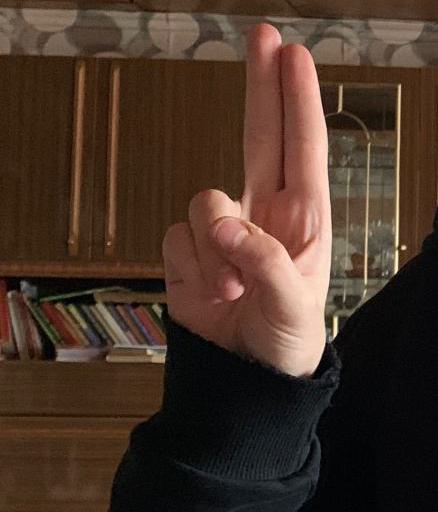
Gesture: two_up